Ben and Tom Birchall

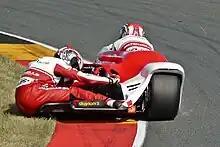
The Birchall brothers at Sachsenring in 2010

The short (F2) chassis needed to comply with Isle of Man TT regulations was not ready in time to test thoroughly before the May/June event, meaning the brothers cancelled their race plans due to unproven safety and performance reasons.